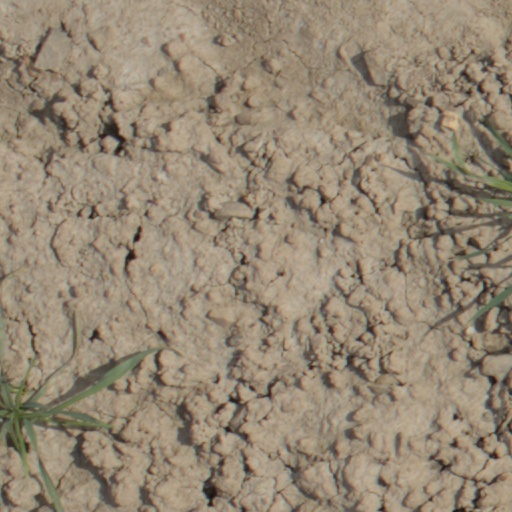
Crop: wheat